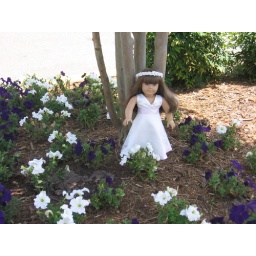
Finally we got to the wedding! Megg had to pose with flowers in her flower girl dress.